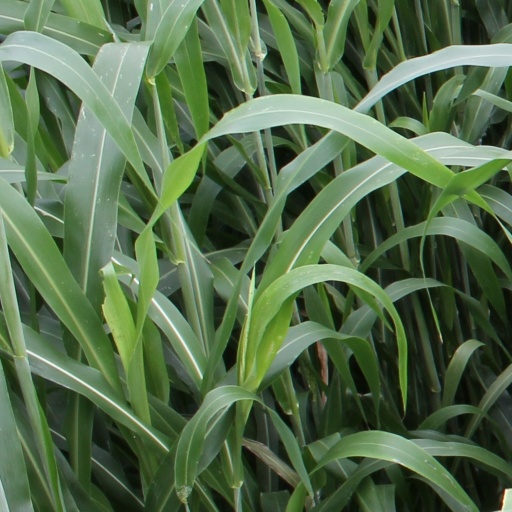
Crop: sorghum